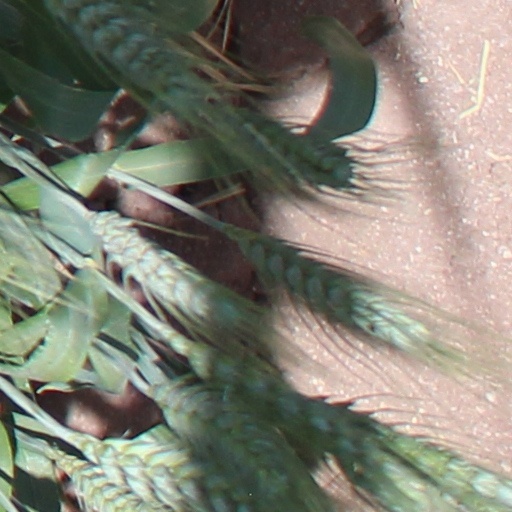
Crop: wheat